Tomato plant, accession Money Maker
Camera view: tilt-top (135 deg); turntable rotation: 90 degrees
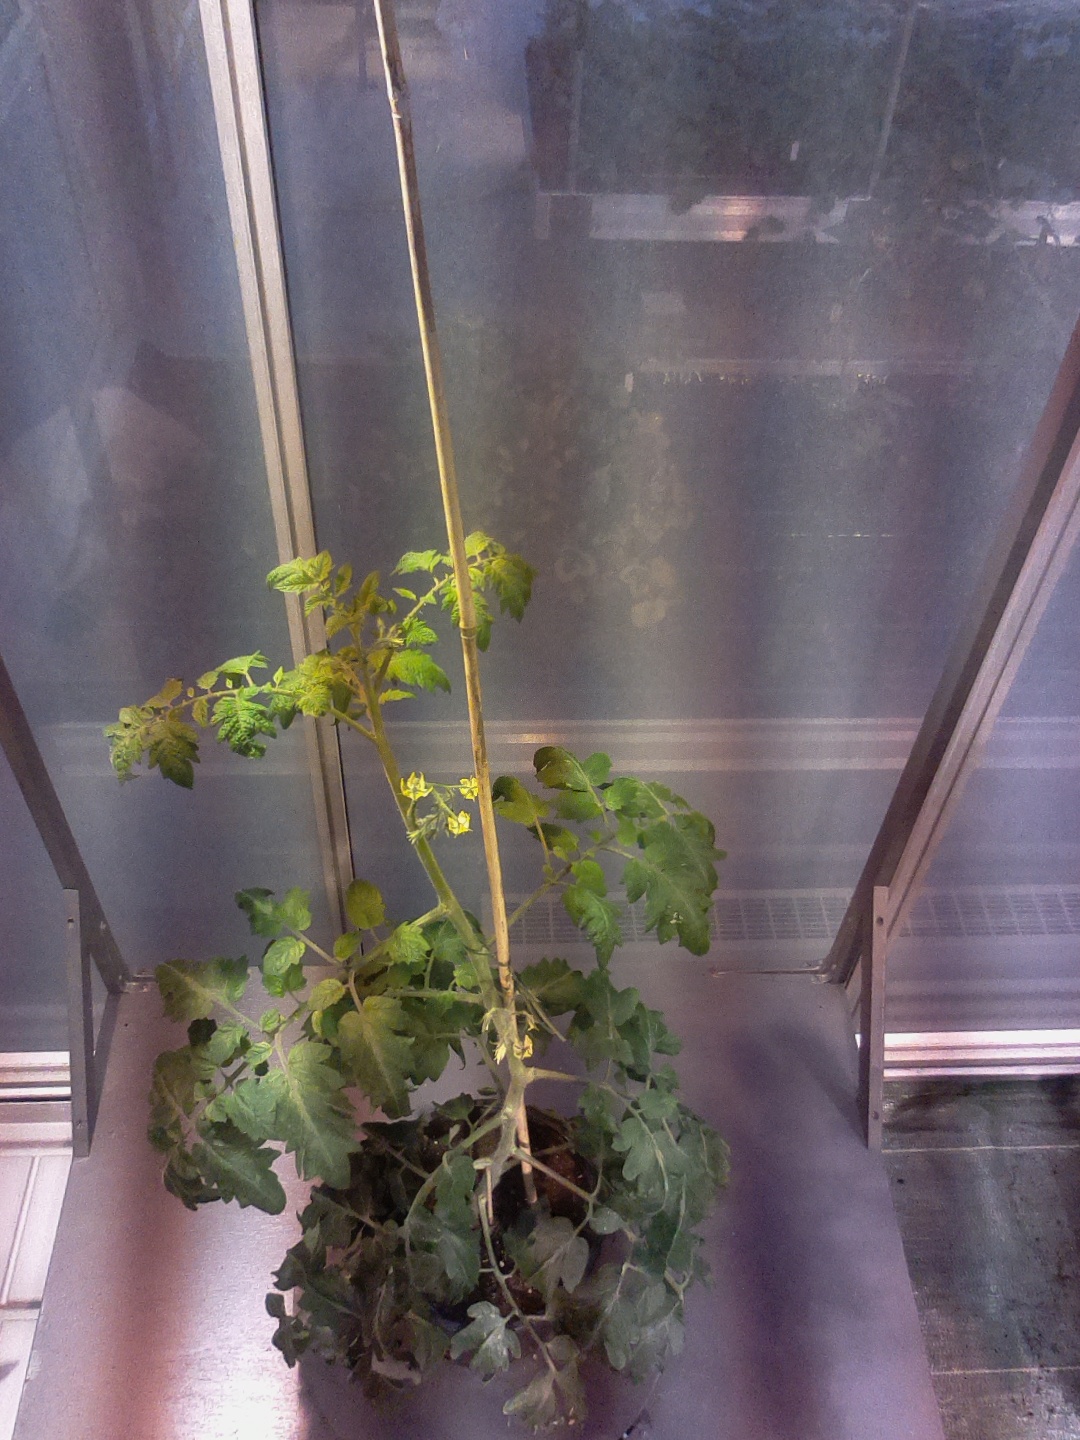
BBCH growth stage 66: Full flowering, 60%-70% of flowers open, more petals falling